Midland F1 Racing

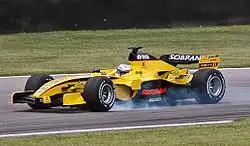
Narain Karthikeyan driving for Midland owned Jordan at the 2005 United States Grand Prix.

The Midland Group's interest in Formula One involvement began in 2004 when they confirmed plans to create a team to race in the season. Although they were initially linked with creating a new unit or purchasing Jaguar, the group instead signed a deal to buy the Jordan team from Eddie Jordan prior to the season, for a sum of $60 million. As a result, the team would be a legal continuation of Jordan and not a new entity subject to Formula One's $48 million entry bond. It also allowed Midland to claim the television revenue generated by Jordan's subsequent ninth place in the constructors' championship.